Battle Athletes

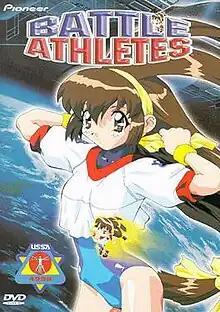
Region 1 DVD Cover of Vol. 1 released by Pioneer

is a Japanese franchise which includes an OVA series animated by AIC, a manga by Yūki Nakano, and a 26-episode anime television series that aired on TV Tokyo from October 1997 to March 1998.